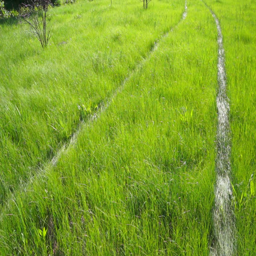
traces of a vehicle on a fresh green grass